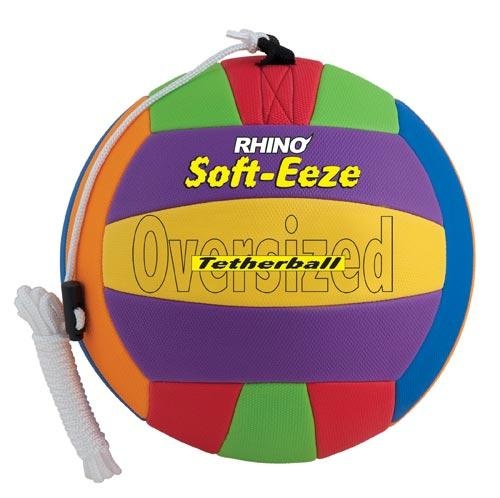
Champion Sports Rhino Soft-Eeze Tetherball - 10"
Brand: Lil Uzi
Soft to the touch, the easy grip all-weather Champion Sports Soft-Eeze Tetherballs are safe for beginners. Made of durable Rhino Skin®, these tetherballs are designed for indoor or outdoor play. We offer an oversized and standard size balls that are perfect for any age or ability! Unit of Sale : Each
Category: Sporting Goods > Outdoor Recreation > Outdoor Games > Tetherball > Tetherballs